Akhmar Zavgayev

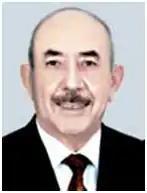

Akhmar Gapurovich Zavgayev (Russian: Ахмар Гапурович Завгаев; born 20 December 1947), is a Russian politician who served as a member of the State Duma of the fourth and fifth convocations.